Fabio Biancalani

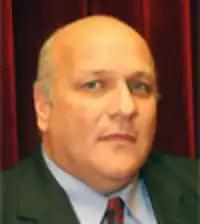
Biancalani in 2008

Fabio Dario Biancalani (22 September 1961 – 26 August 2024) was an Argentine Justicialist Party politician. He sat in the Argentine Senate representing Chaco Province from 2007 to 2013.